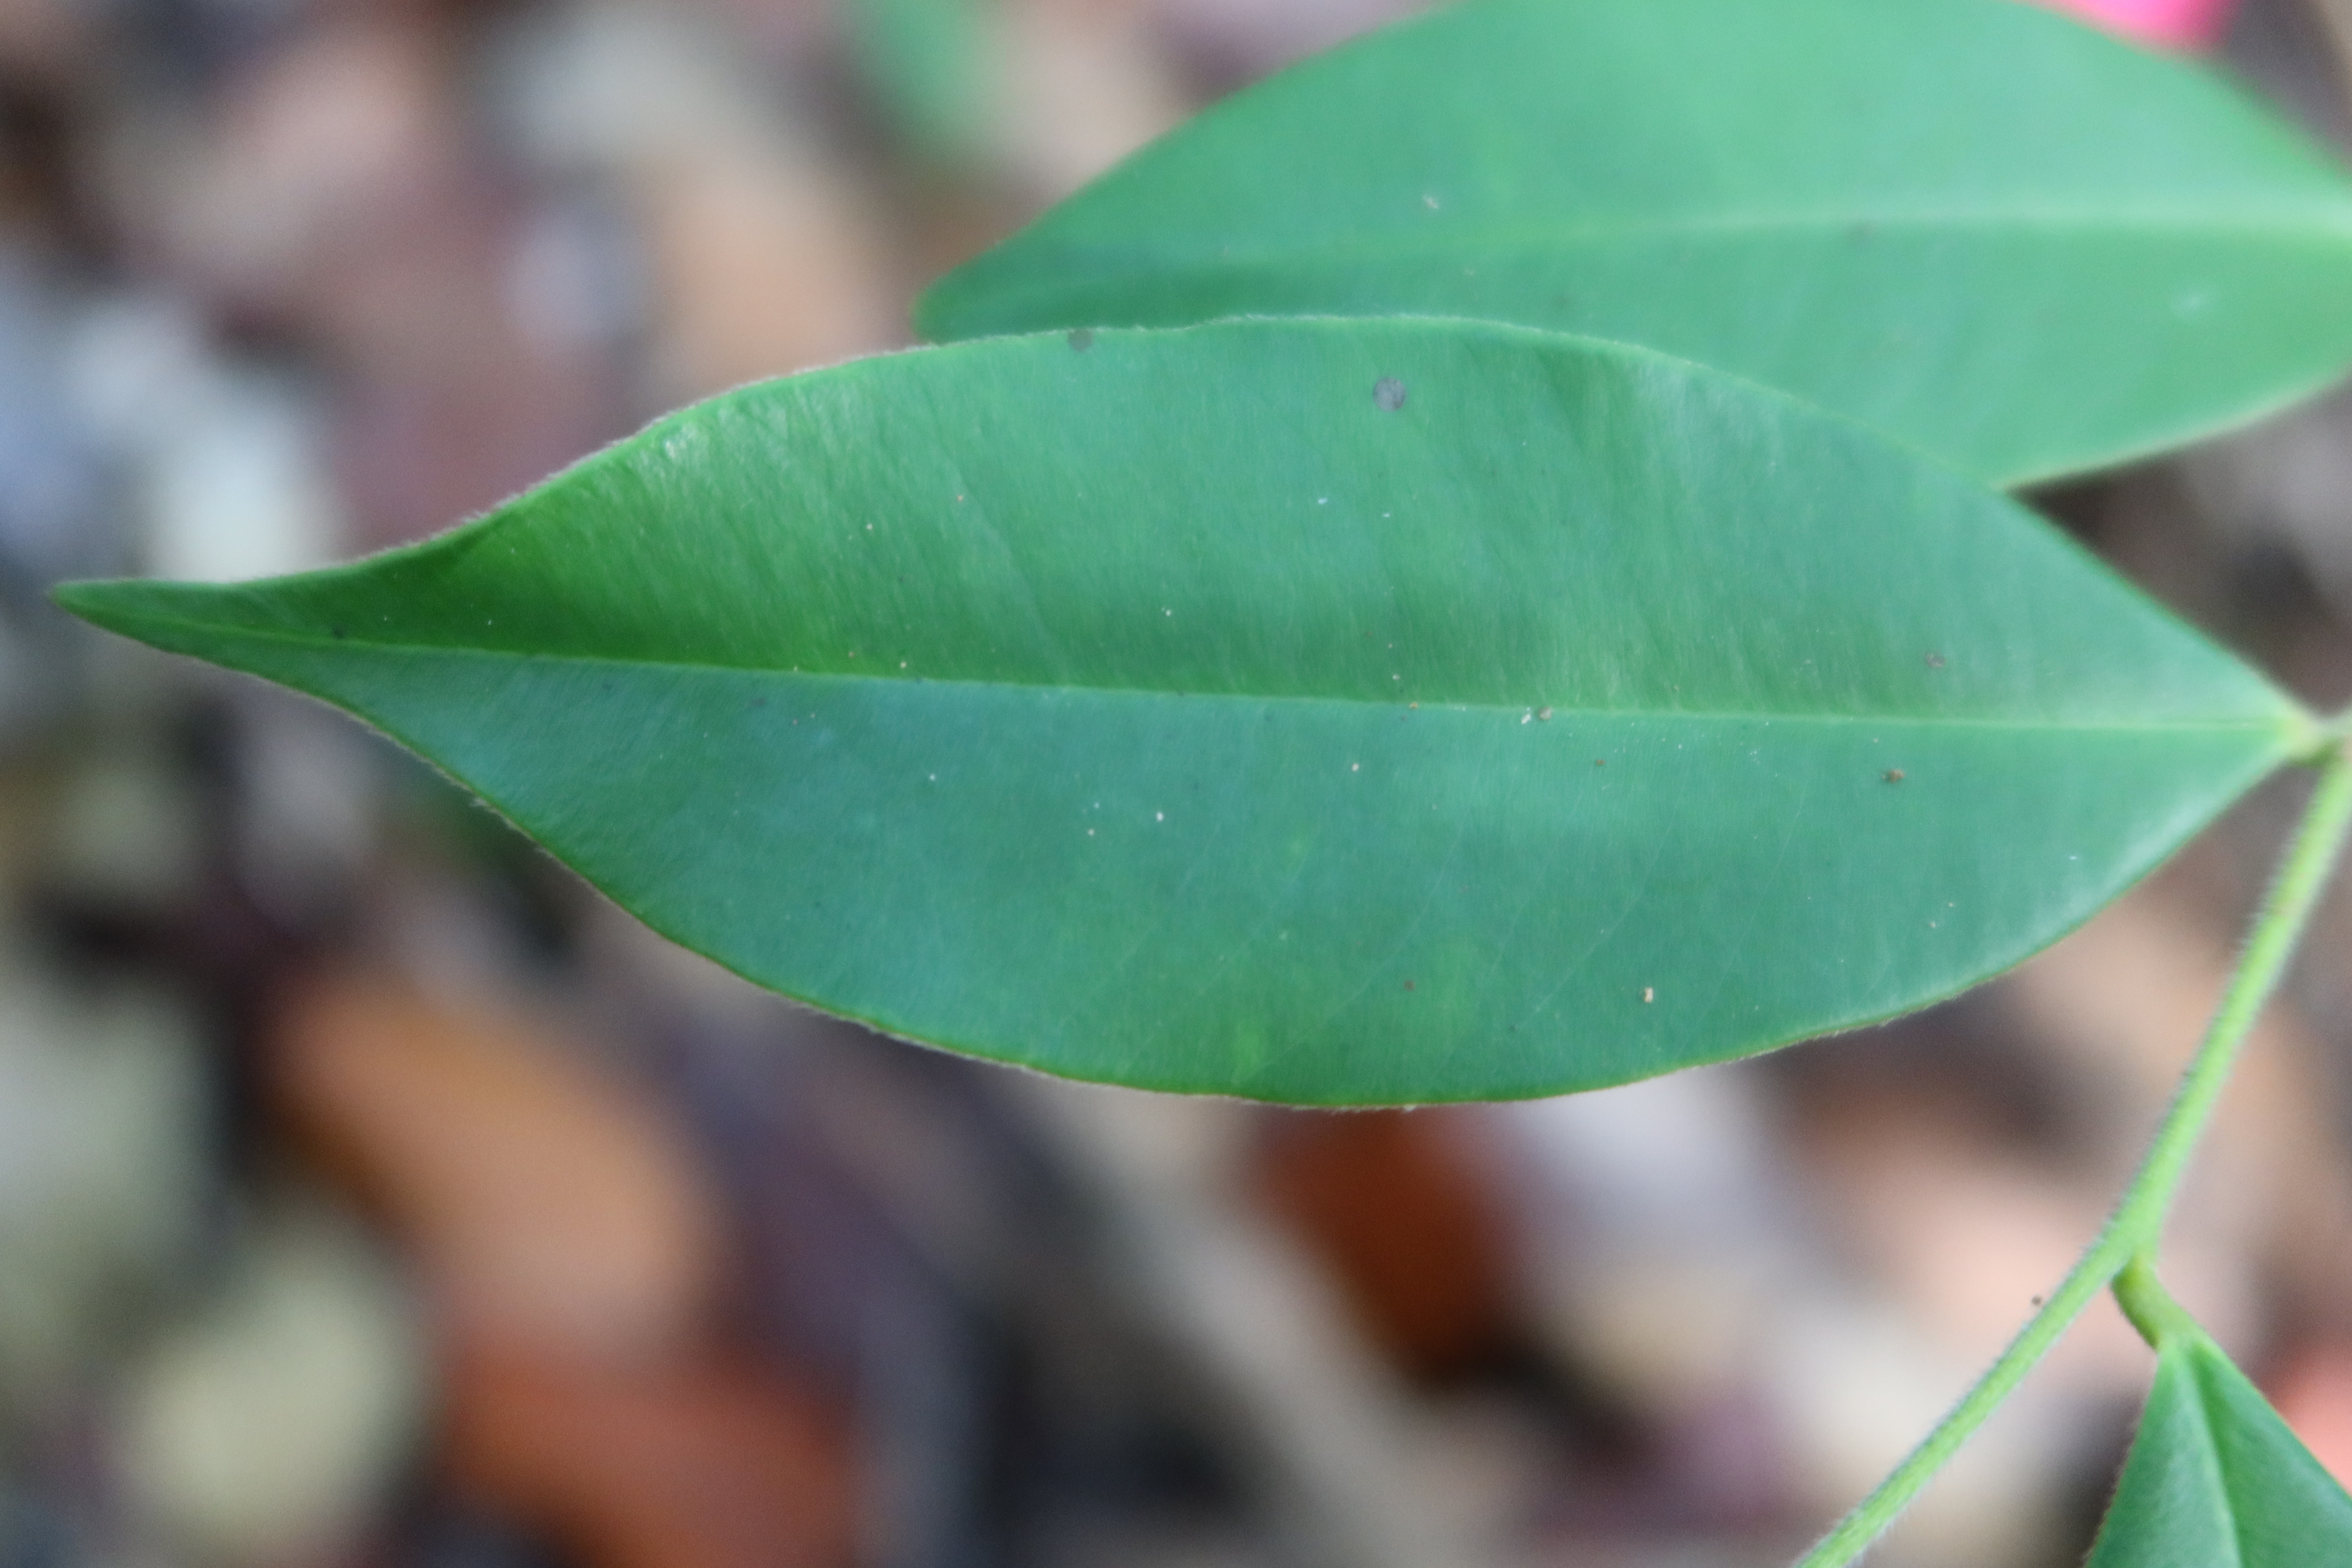
Label: Healthy